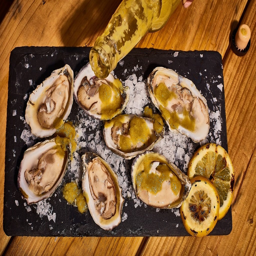
the sauce you will want to use with your oysters from now on .